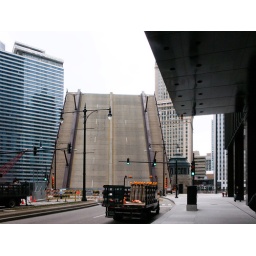
Wabash Avenue bridge over the Chicago River, seen from the north, in its raised position. Mies' IBM building on the right.